Liquidation of the insurgent hospitals in Warsaw's Old Town

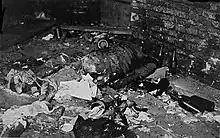
Remains of the wounded murdered in the insurgent hospital at 7 Długa Street

The liquidation of the insurgent hospitals in Warsaw's Old Town was the massacre of wounded Warsaw insurgents taken prisoner in the Old Town by the units of Heinz Reinefarth and Oskar Dirlewanger. The massacre took place on 2 September 1944, and its victims included nearly 1,000 wounded prisoners and several thousand civilians (altogether up to 7,000 people). During this time, amid murders, rapes, and looting, the German forces also expelled the surviving civilian population from the Old Town.